Cortland at Colliers Yard

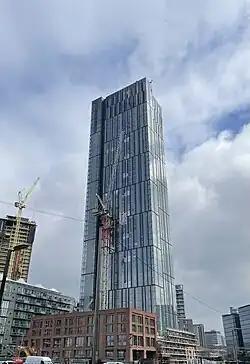
Cortland at Colliers Yard, April 2023

Cortland at Colliers Yard is a 153 m (500 ft) tall, 50-storey residential skyscraper in the Greengate area of Salford, Greater Manchester, England. The building is part of developer Renaker's Greengate masterplan called Colliers Yard, which consists of three adjacent towers, the others being Bankside and Parkside. It was designed by OMI Architects with Denton Corker Marshall as the delivery architects. As of March 2025, it is the tallest building in Salford and the eighth-tallest building in Greater Manchester.